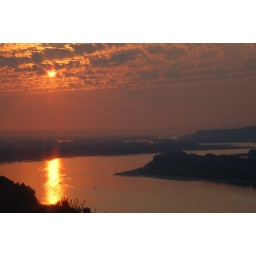
With a forest fire in the Mt Hood National forest, the smoke causes a haze in the sky and gave this result.